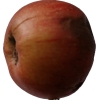
Label: Apple 17